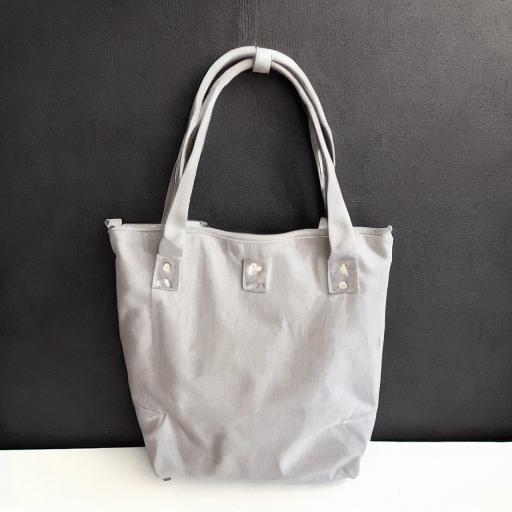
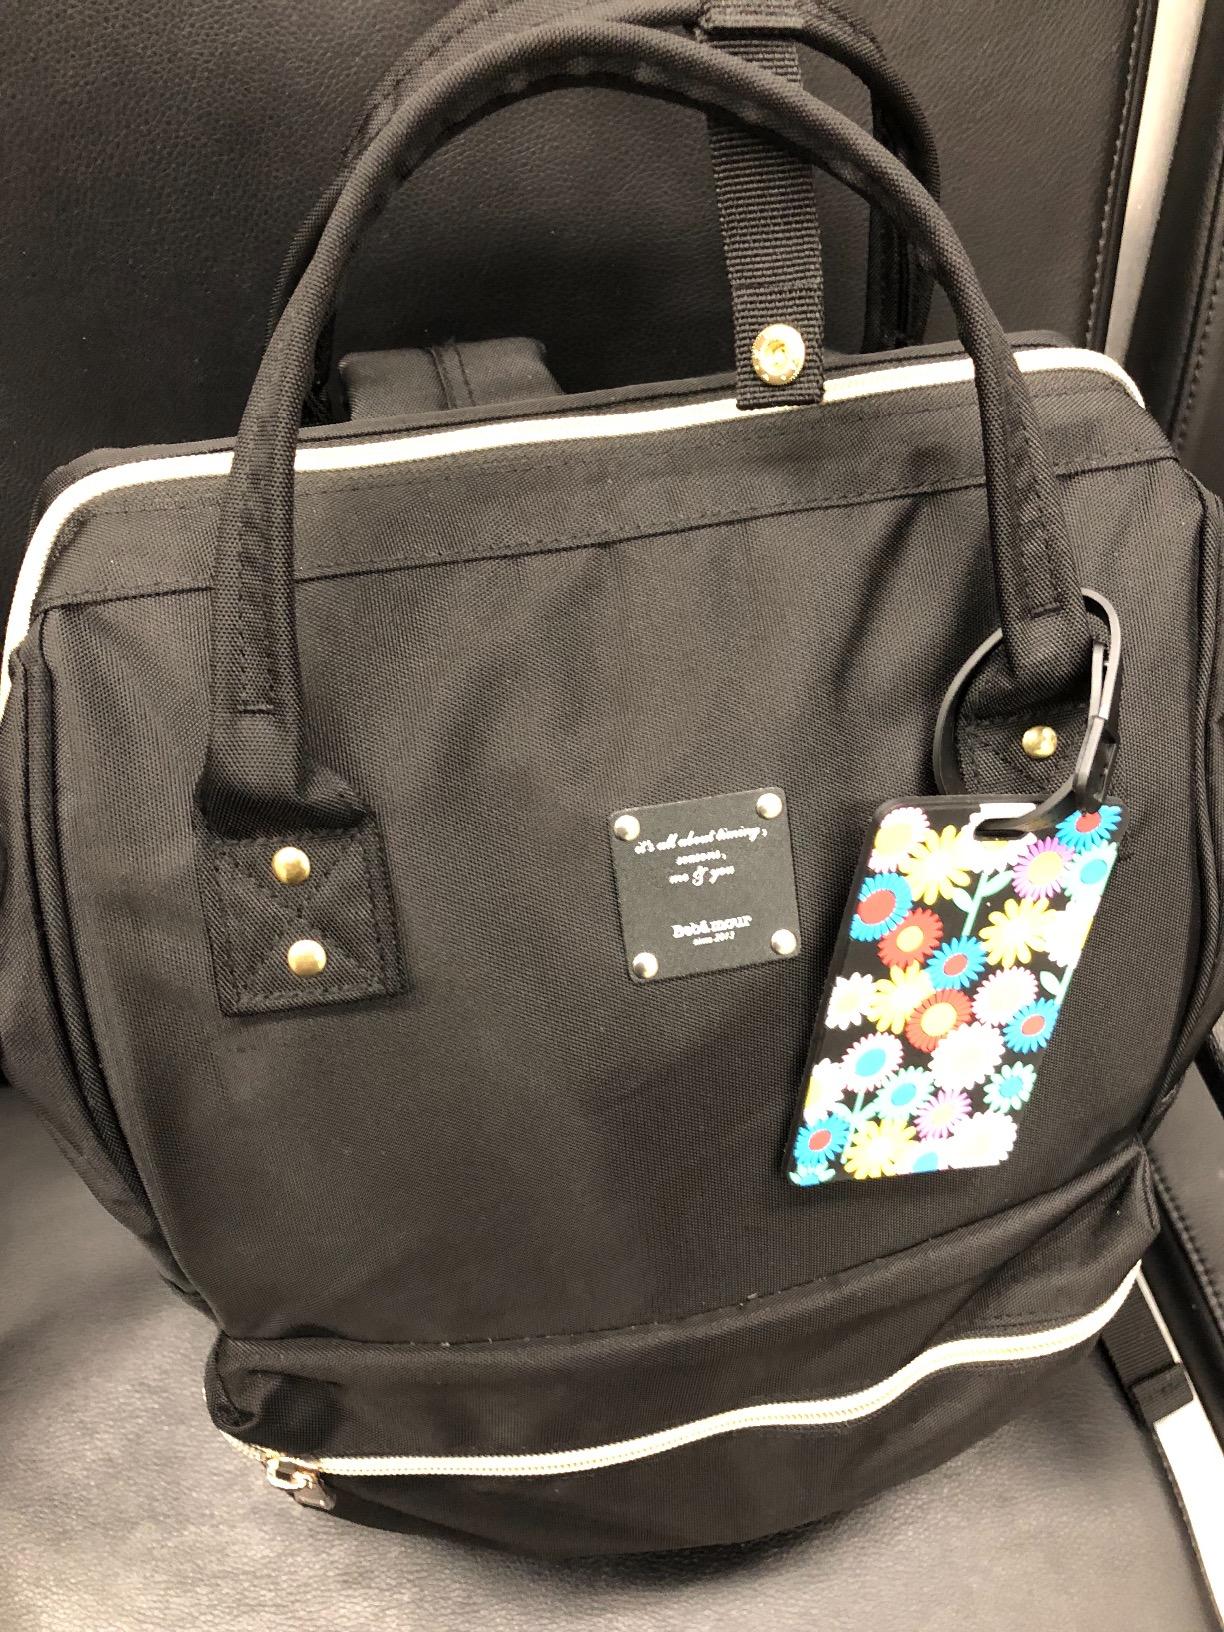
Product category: bag
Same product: no